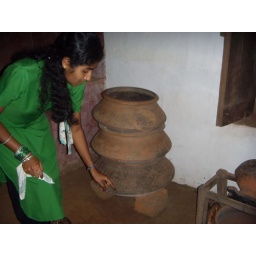
guid showing oven used in the old house